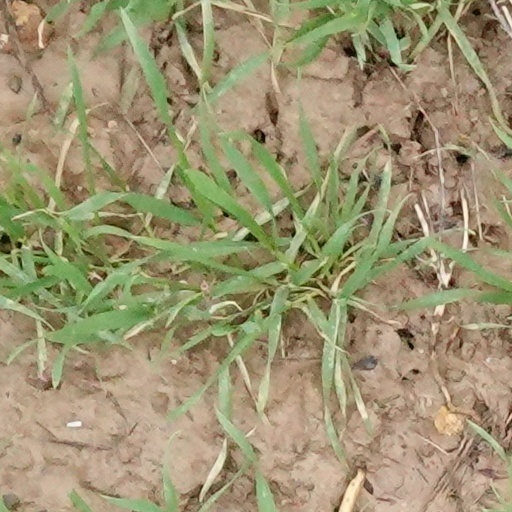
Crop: wheat